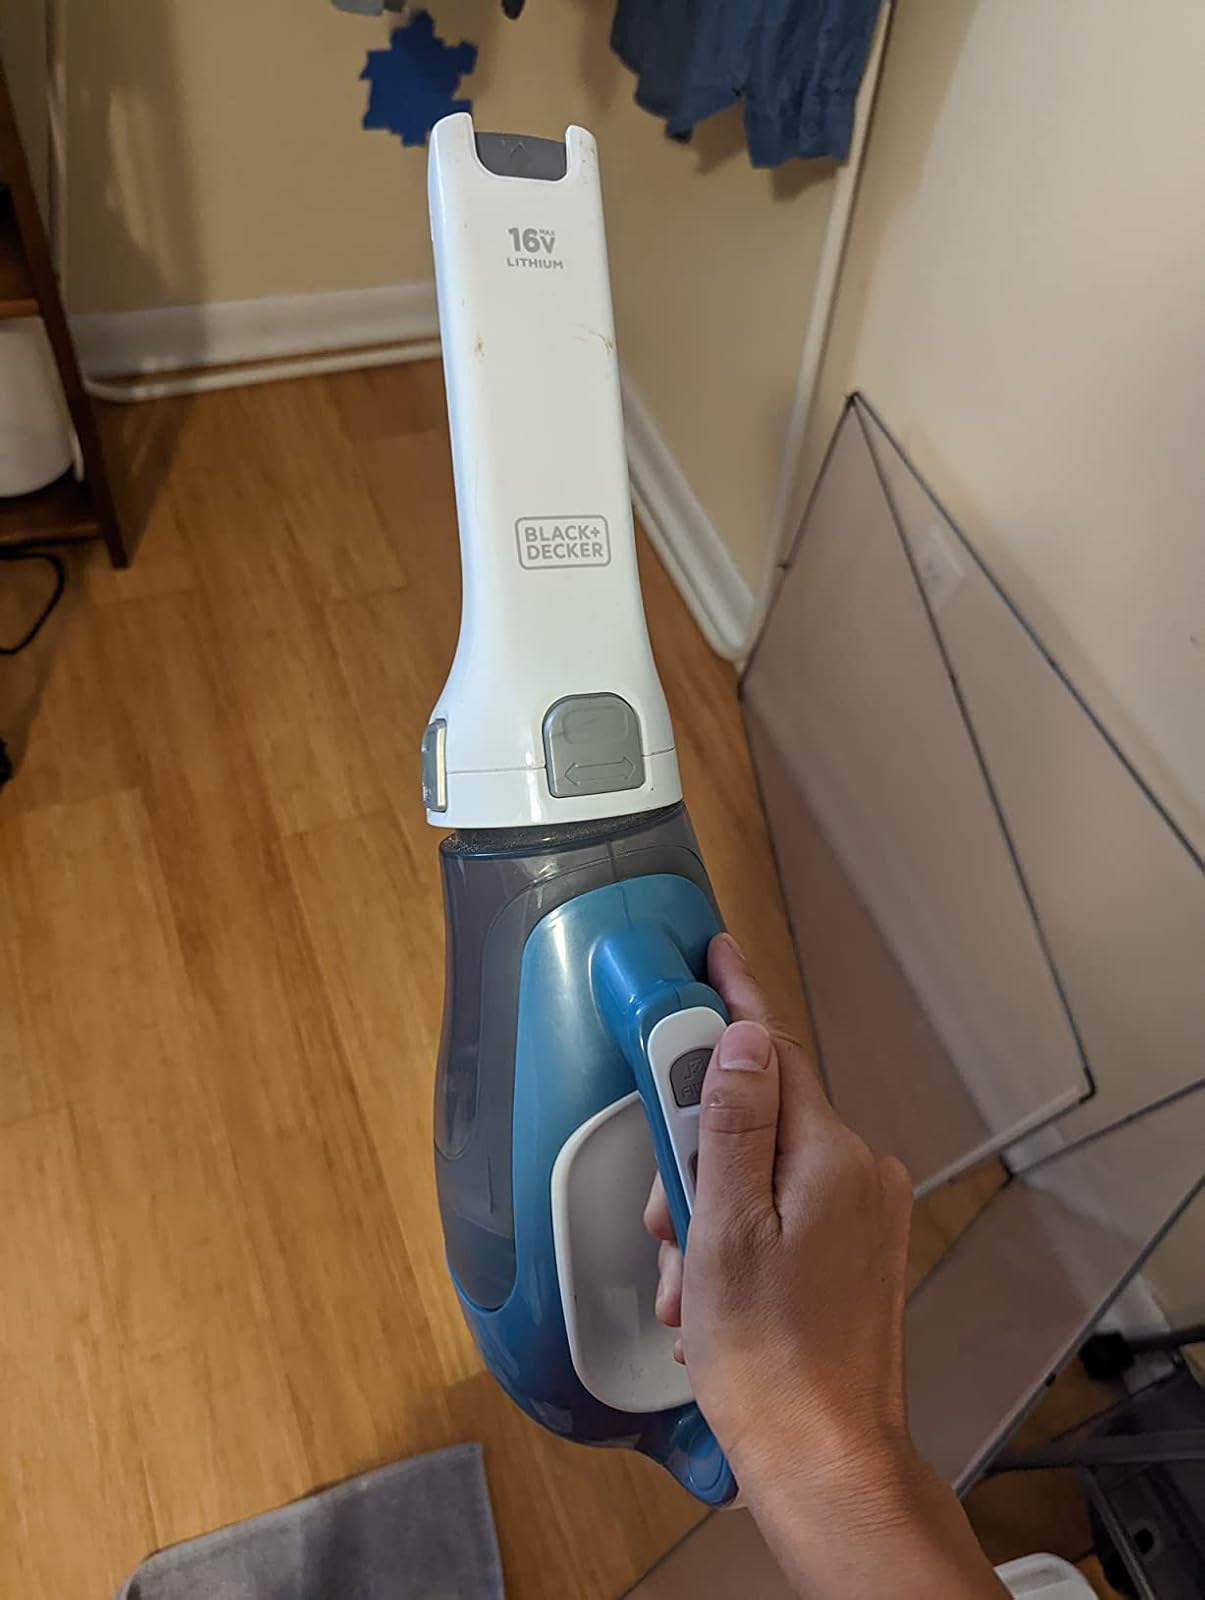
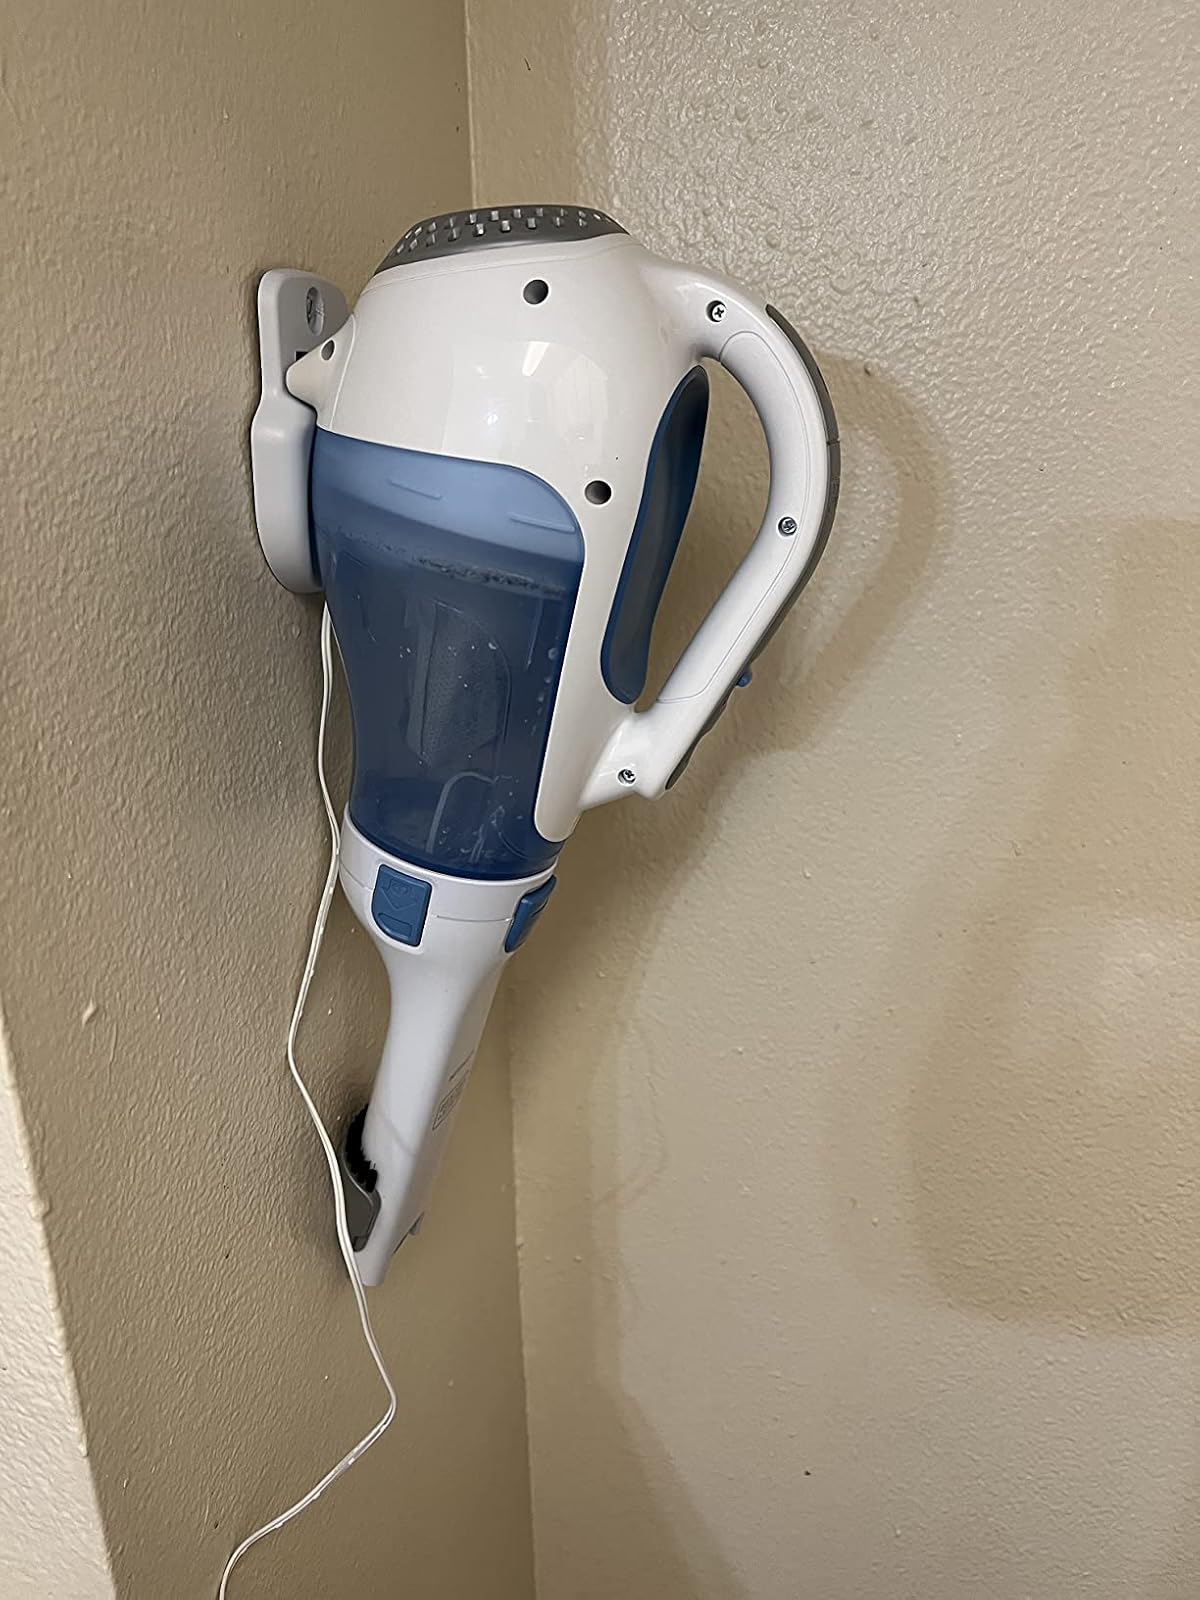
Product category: items_vacuum
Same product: yes